Miss Sweden

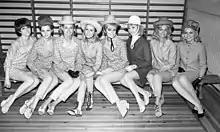
Candidates for Miss Sweden 1967 seated on a gymnastic bench

The Miss Sweden or Miss Universe Sweden, is the title of the Swedish beauty pageant, qualifying delegates to the Miss Universe competition. In 2009 the pageant renamed as Miss Universe Sweden and the first national final was held on 6 June 2009, the National Day of Sweden. Among the judges were Yvonne Ryding, Miss Universe 1984. The pageant is a late branch of the Miss Sweden contest. The director of the contest is Joakim Granberg of the Starworld Entertainment Corporation.